3rd Edda Awards

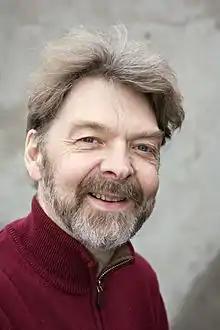
Best Director and Best Screenplay: Ágúst Guðmundsson

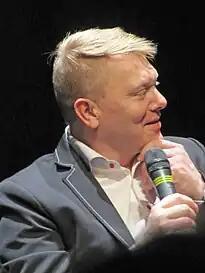
Best Actor: Jón Gnarr

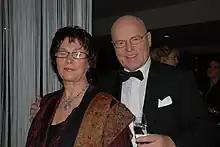
Best News Anchor: Ómar Ragnarsson (pictured here with his wife in 2007.

Hilmir Snær Guðnason, for "Mávahlátur"